Archaeological Park of Dion

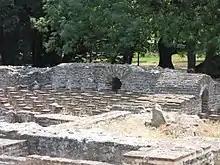
The Thermal Baths

The Archaeological Park of Dion is the most important archaeological site at Mount Olympus in Greece, located in Dion (Greek: Δίον). In the area comprised by the Archaeological Park of Dion, sanctuaries were found from the Hellenistic and Roman periods. The park displays the importance of ancient Dion in the history of Pieria.